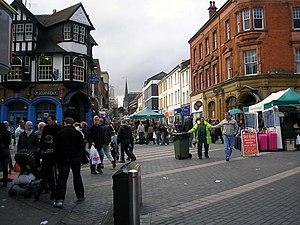
Redhill est une ville du Surrey en Angleterre, située au sud de Londres.